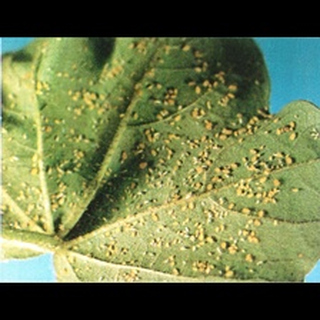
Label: wheat_aphid